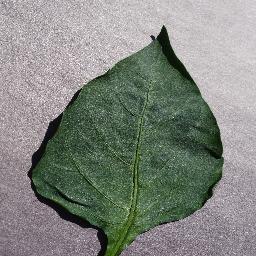
Label: Pepper,_bell___healthy